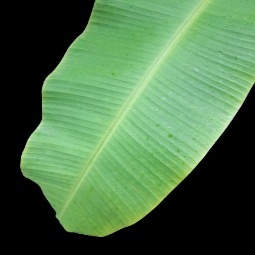
Label: Healthy